Presidency of Dilma Rousseff

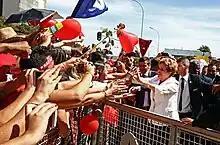
Dilma meets supporters in front of the Planalto Palace after being ousted on 12 May 2016

On 15 May 2011, an article also published in "Folha de S.Paulo", stated that the Chief of Staff of the Presidency, Antonio Palocci (PT), multiplied his assets by 20 in four years. Between 2006 and 2010, he went from 375,000 to 7.5 million "reais". Palocci said he had declared his assets to the IRS and denied any irregularities. The case had repercussions and the opposition demanded explanations from Palocci, including taking the case to the Federal Prosecutor's Office and the Supreme Court. However, the majority of the ruling party prevented Palocci from submitting to the Chamber of Deputies. The protection of the minister by the deputies and the silence of some of his main opponents triggered protests on the internet, as users of the Twitter network showed their discontent with some politicians (both from the ruling base, such as the president of the Senate, José Sarney; and from the opposition, such as Senator Aécio Neves and former governor José Serra, both from the PSDB), who claimed not to see any irregularities. On 7 June, Palocci resigned from his position in the government.